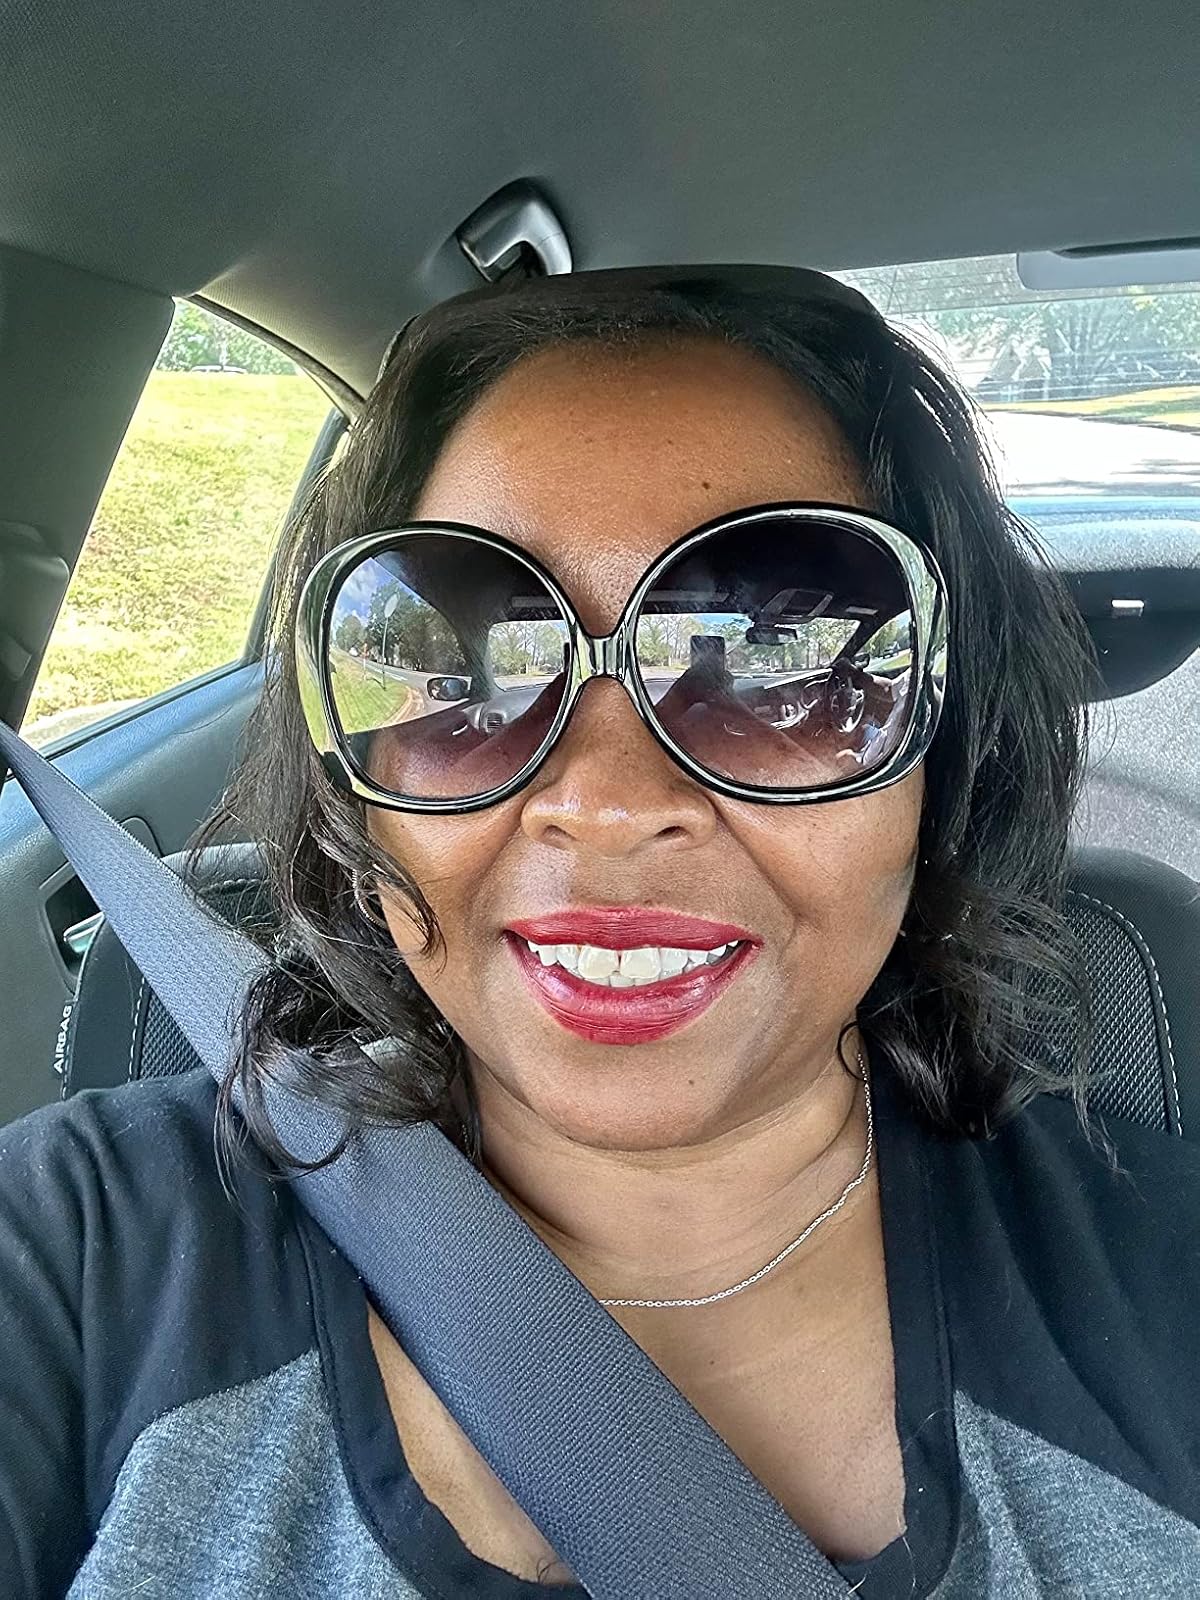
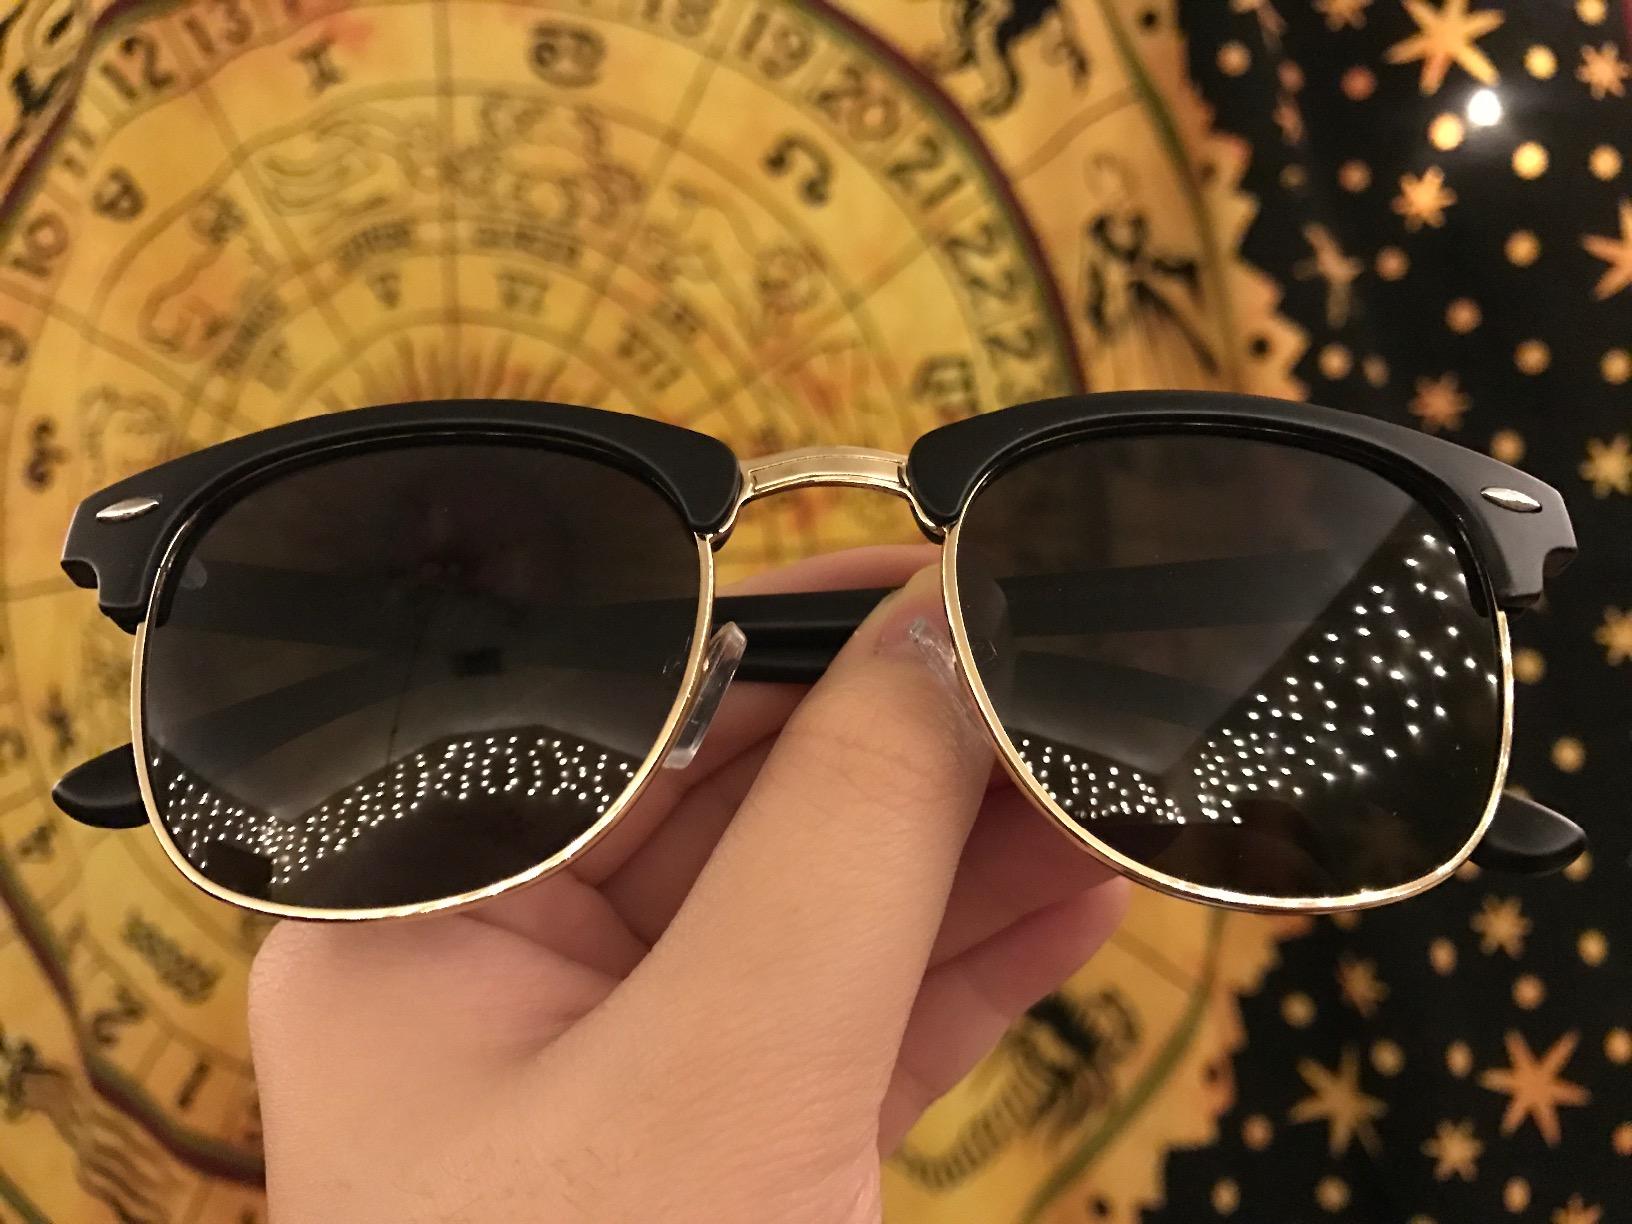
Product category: accessories_sunglasses
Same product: no